Public Utilities Board (Singapore)

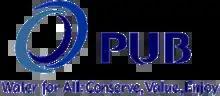
Previous PUB logo used from 2005 to 2016

The PUB is the statutory board of then Ministry of the Environment and Water Resources responsible for acquiring, producing, disseminating and reclaiming water to ensure a sustainable and efficient water supply for Singapore. It has also been known as the National Water Agency, after it stopped facilitating the supply of electricity and gas.